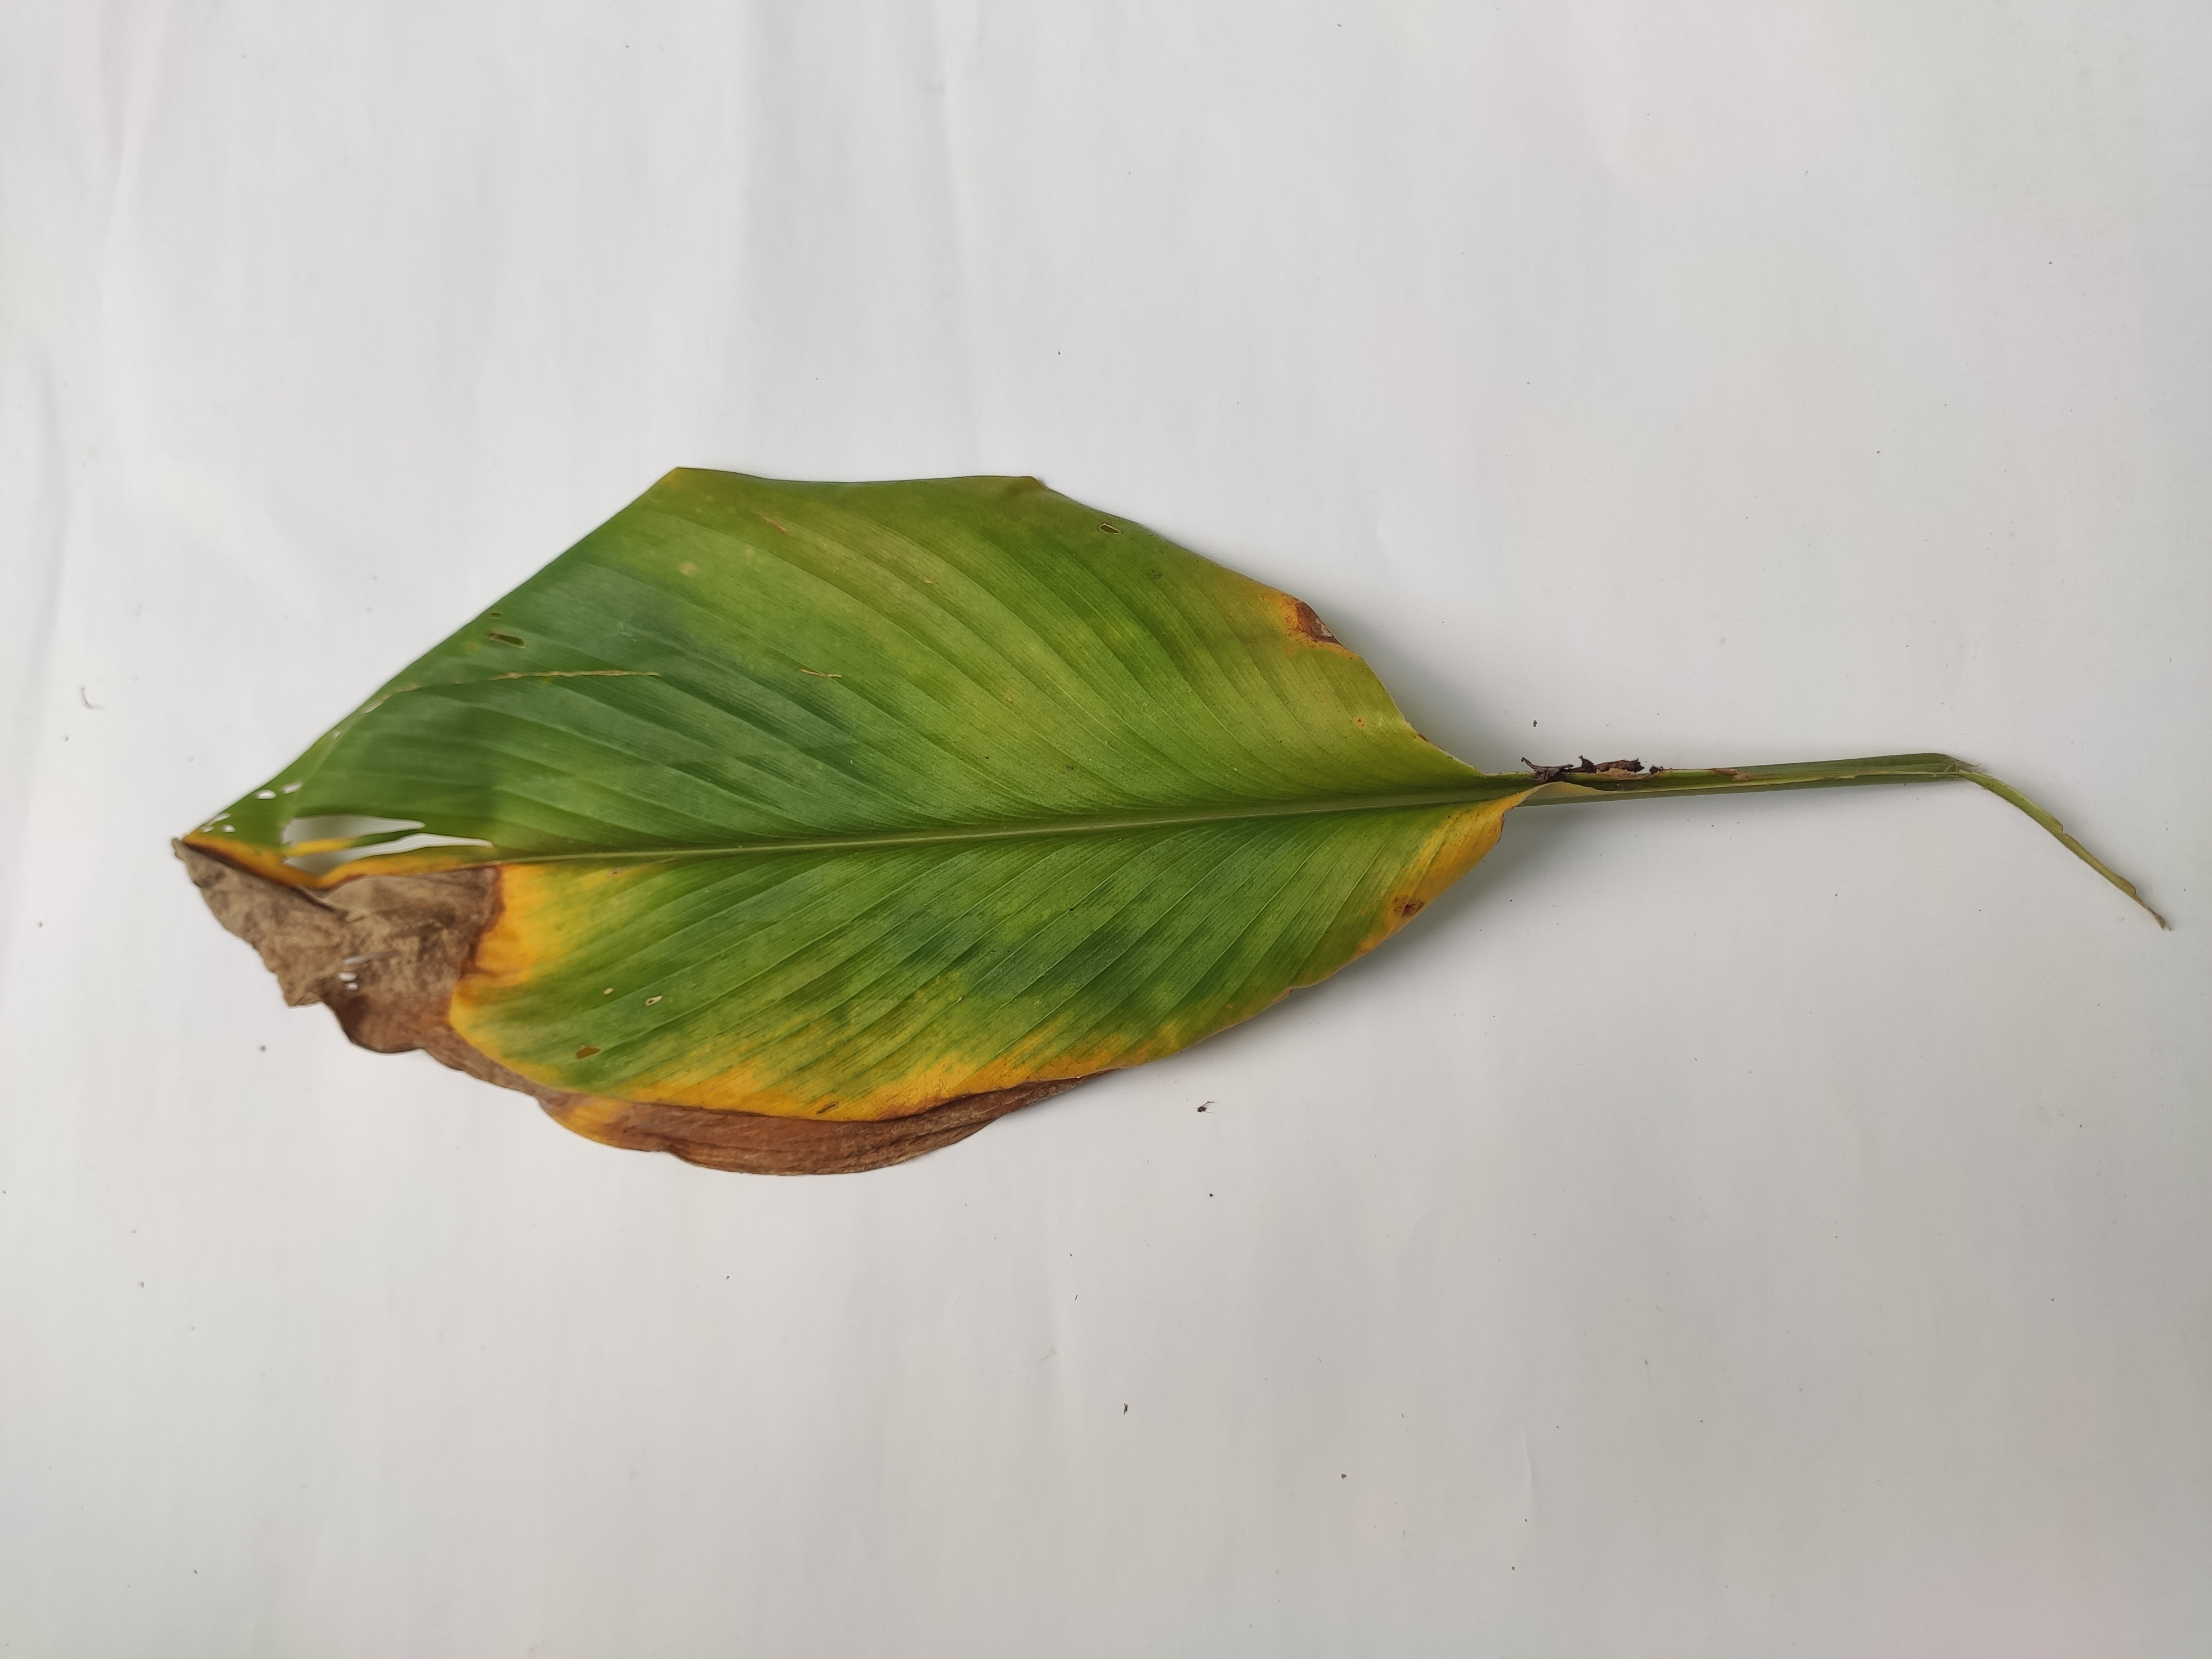
Label: Blotch